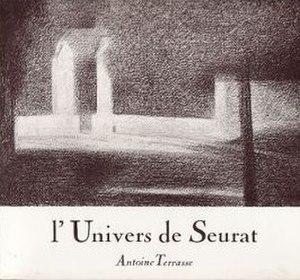
Antoine Terrasse, L'univers De Seurat, Les Carnets De Dessins.
Antoine Terrasse est un critique et historien d'art spécialiste du mouvement des nabis et du post-impressionnisme, né le 22 octobre 1928 et mort le 20 décembre 2013.